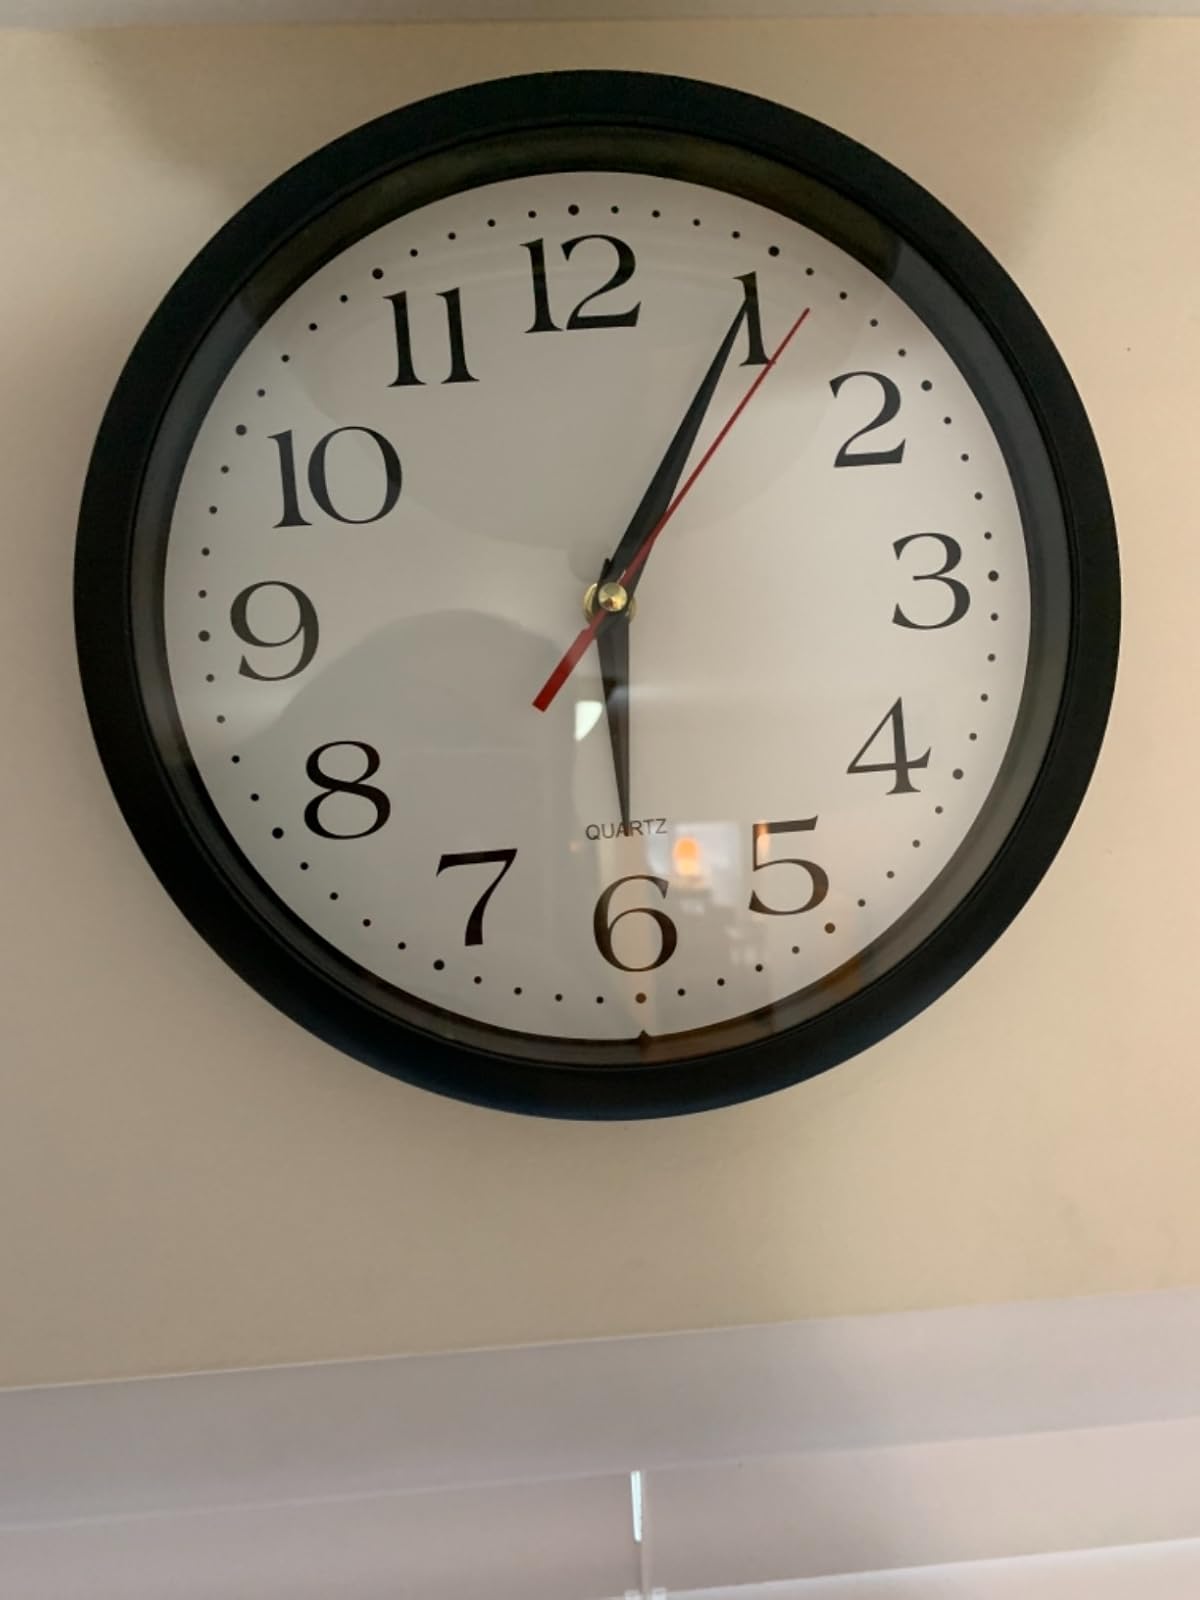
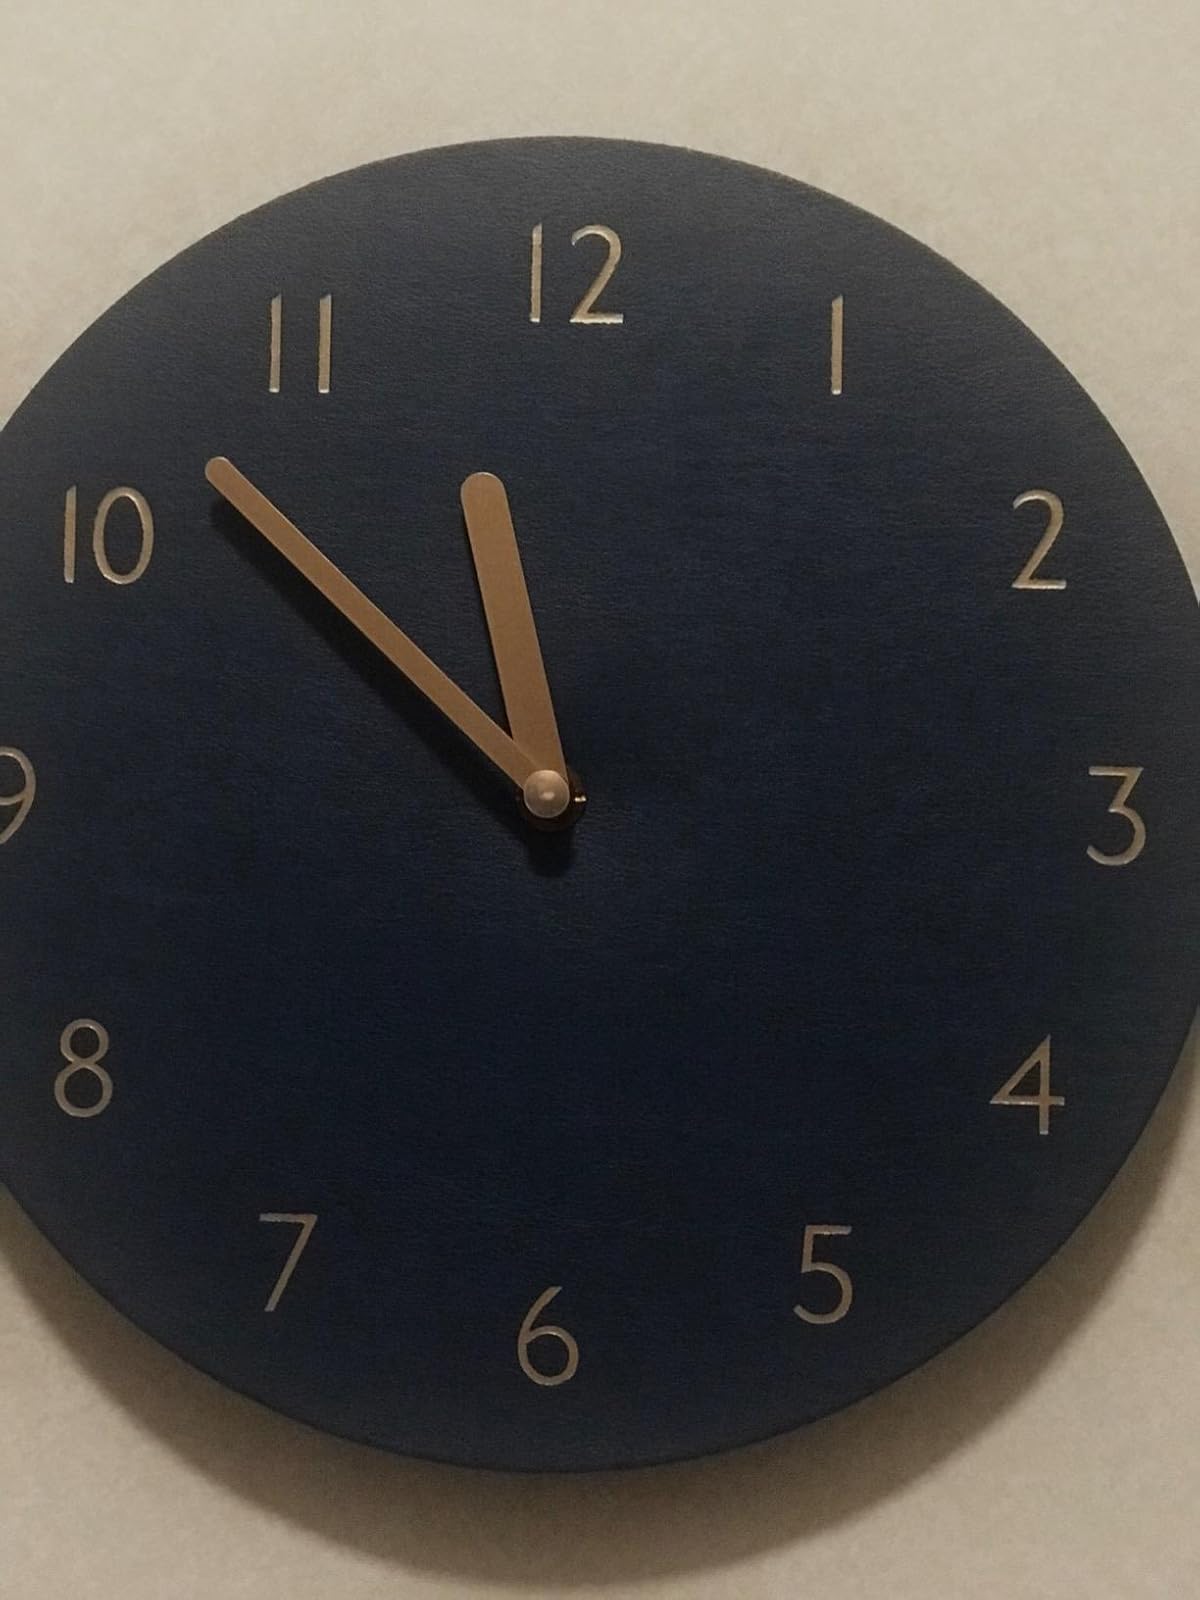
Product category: clock
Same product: no